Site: brandenburg
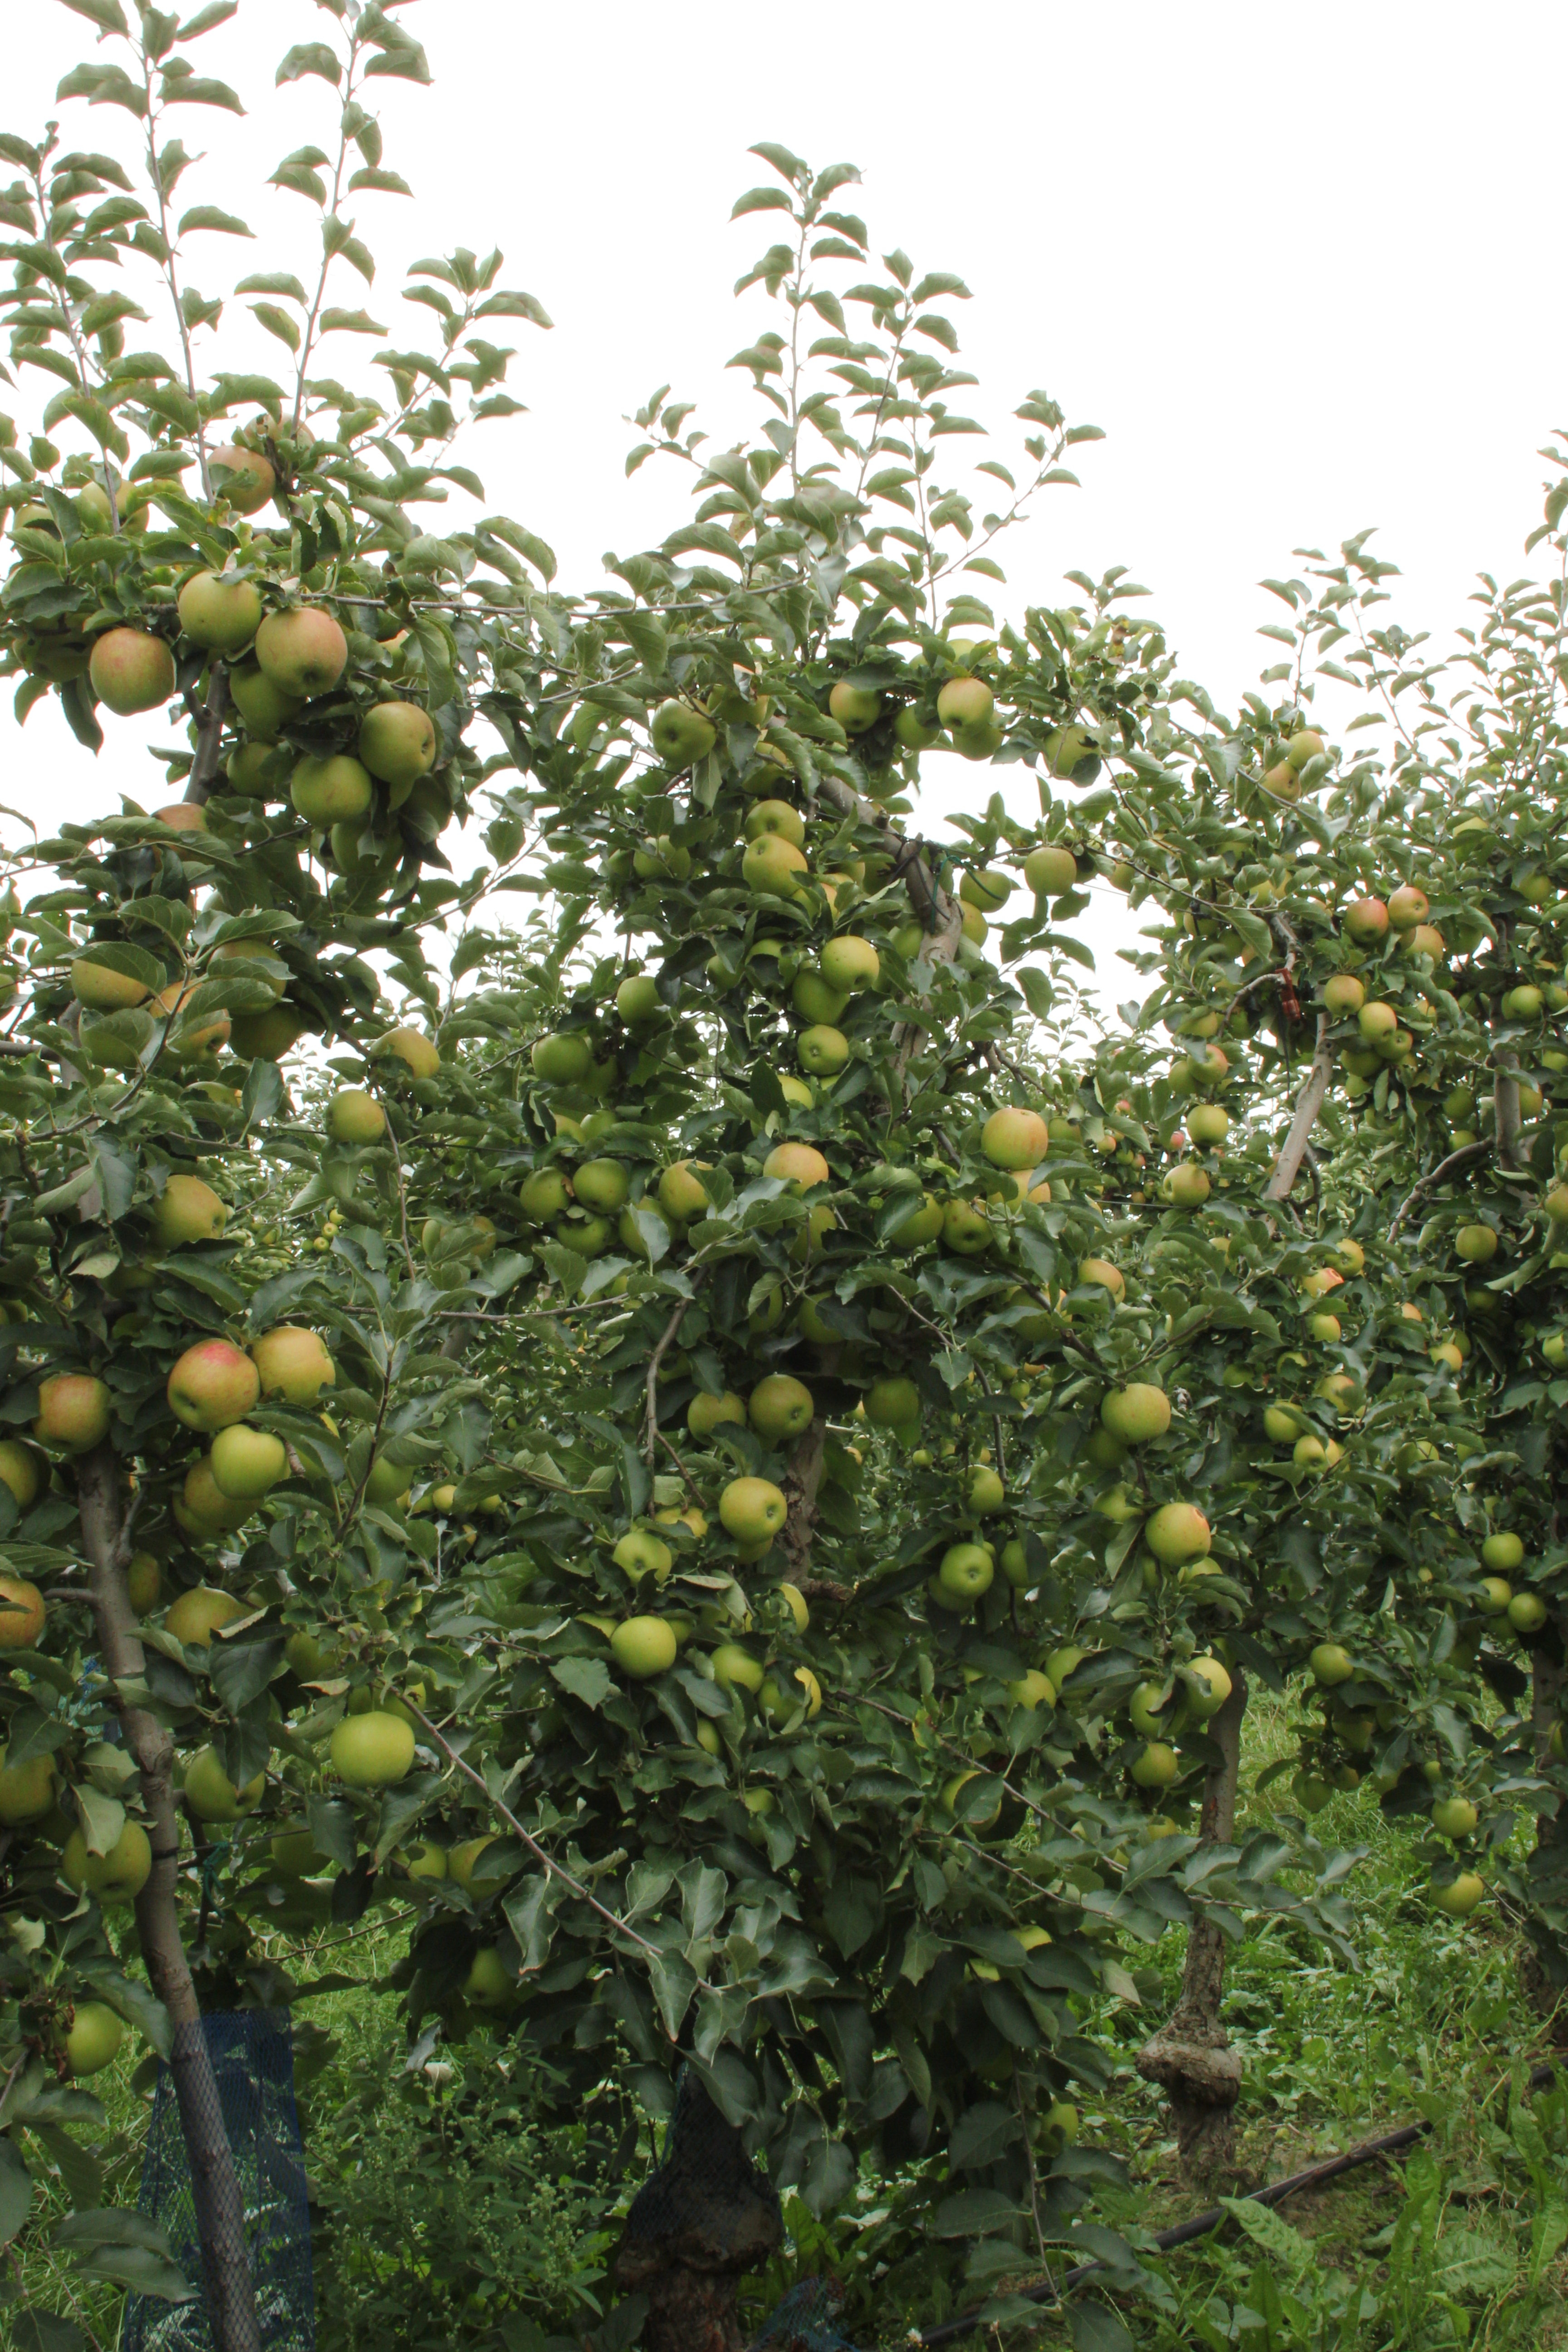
Growth stage (BBCH 87): Maturity of fruit and seed